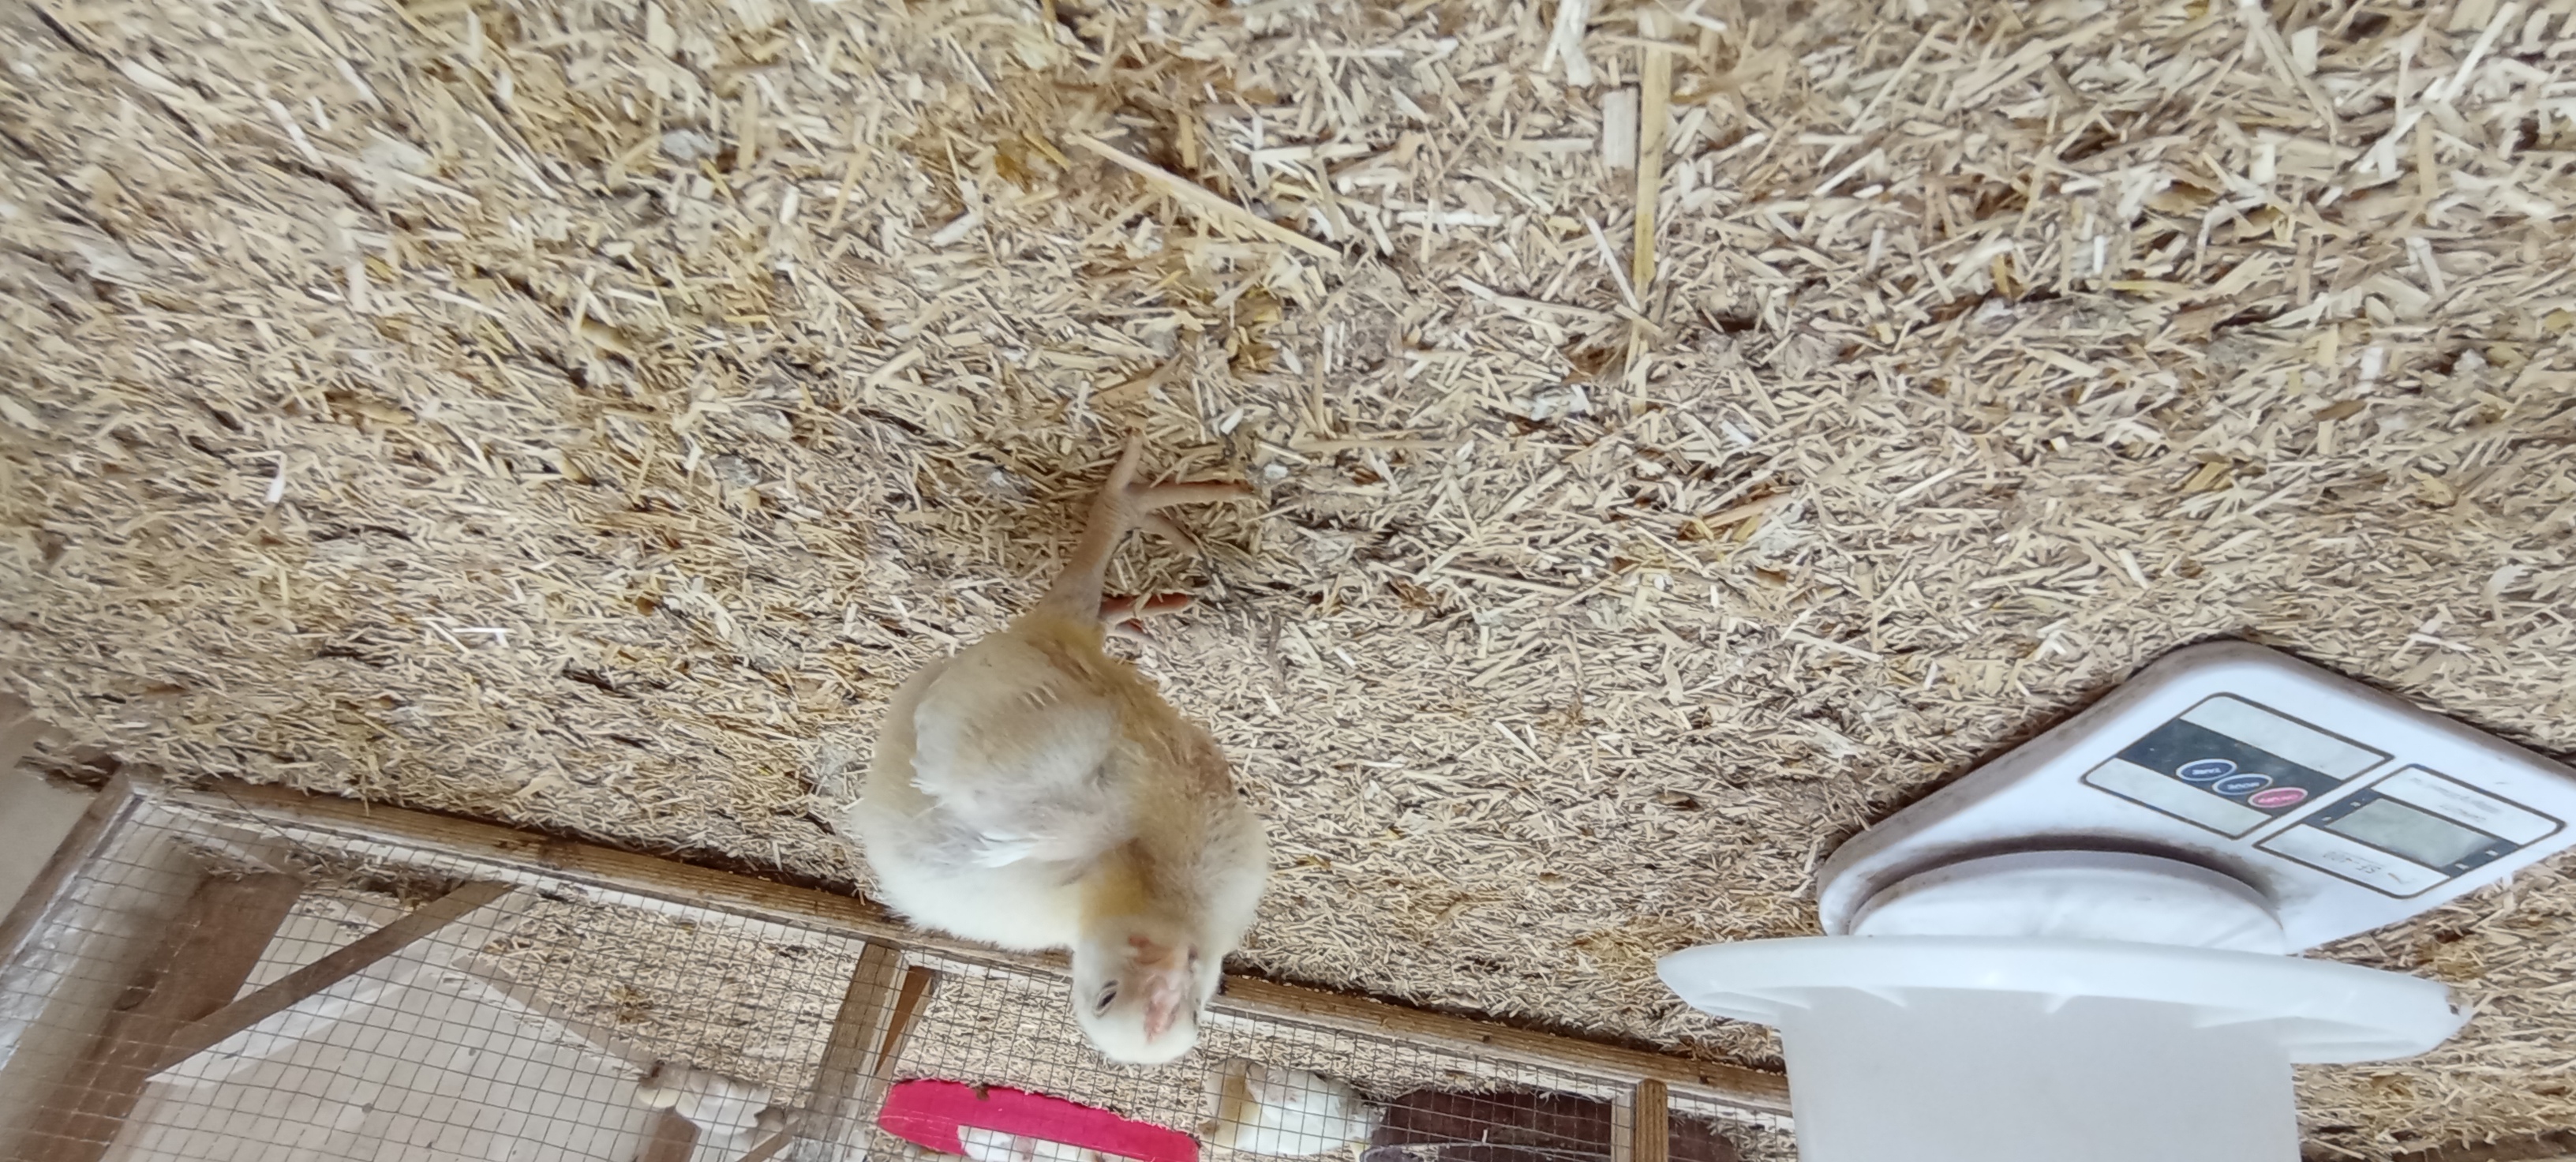
Weight: 440 g